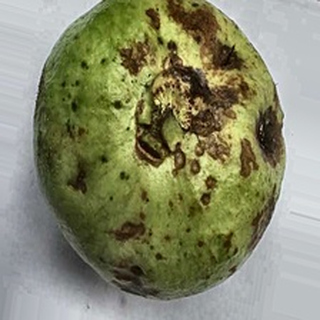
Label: guava_anthracnose